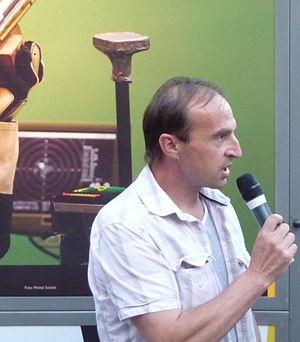
Petr Málek, né le 26 novembre 1961 à Moravský Krumlov et mort le 30 novembre 2019 à Koweït, est un tireur sportif tchèque.